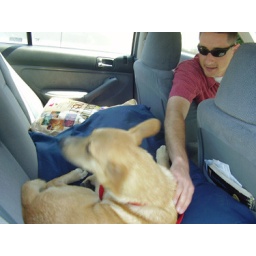
we get jimmy all situated in the car for the ride home